Sexual intercourse

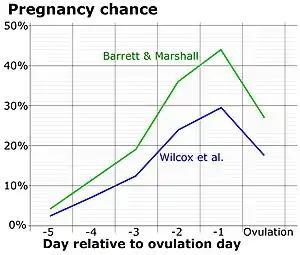
Chance of fertilization by menstrual cycle day relative to ovulation

During coitus, the partners orient their hips to allow the penis to move back and forth in the vagina to cause friction, typically without fully removing the penis. In this way, they stimulate themselves and each other, often continuing until orgasm in either or both partners is achieved.